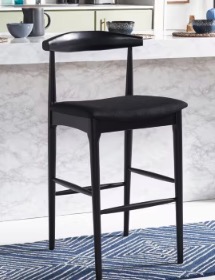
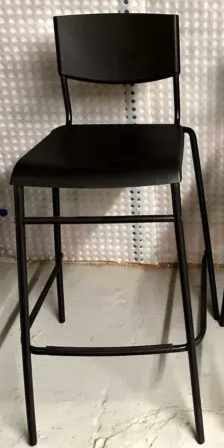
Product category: stool
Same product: no